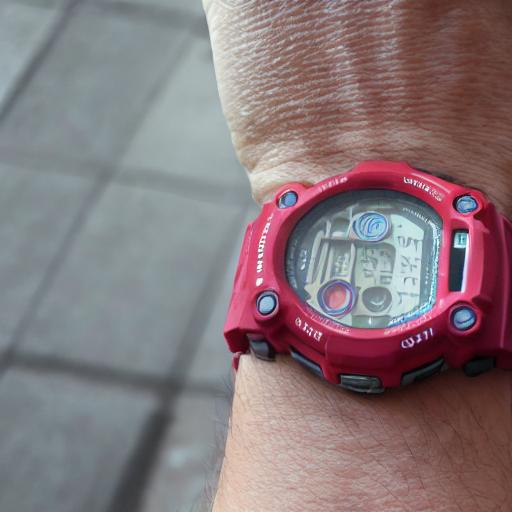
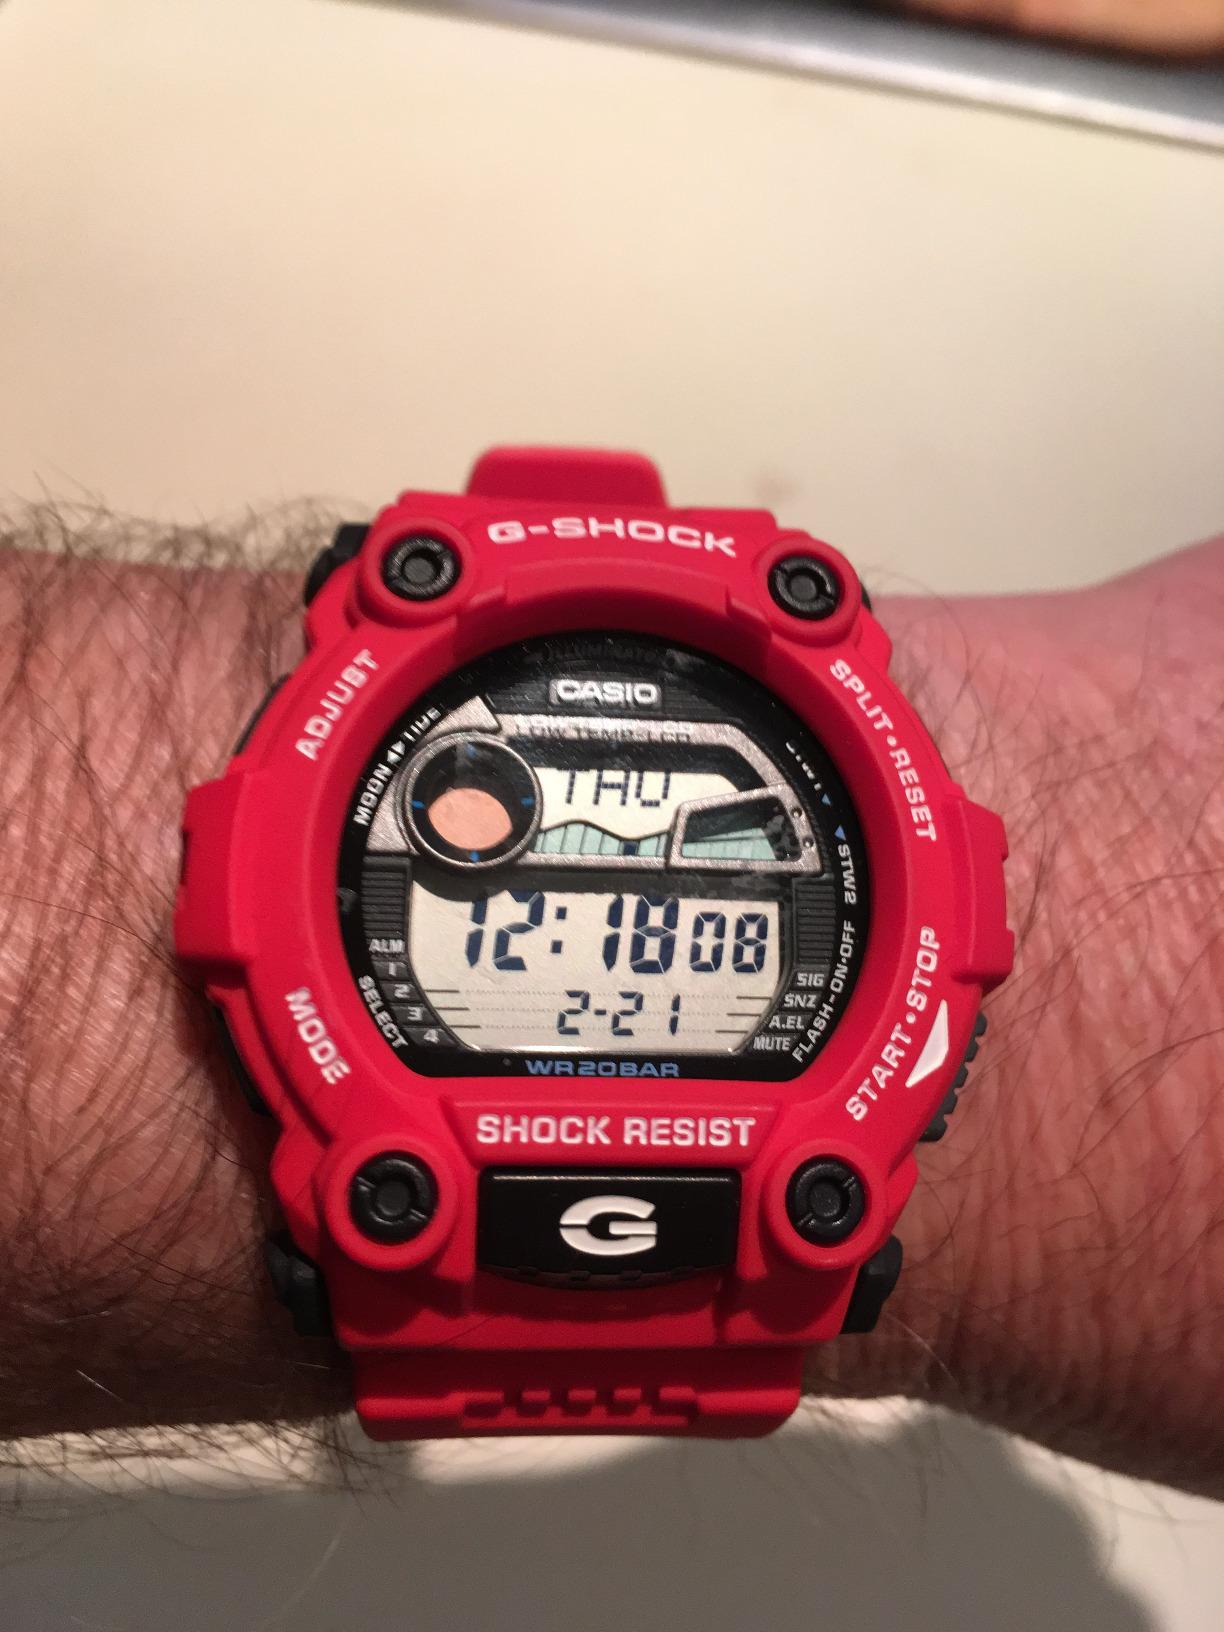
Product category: accessories_watch
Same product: no